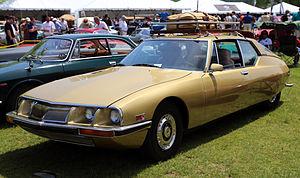
La Citroën SM est une automobile sportive de grand tourisme, développée par le constructeur automobile français Citroën en mars 1970. Malgré diverses avancées techniques, elle a une carrière très courte qui s'achève en 1975. Elle reste pourtant un des modèles mythiques de la marque recherché par les collectionneurs.